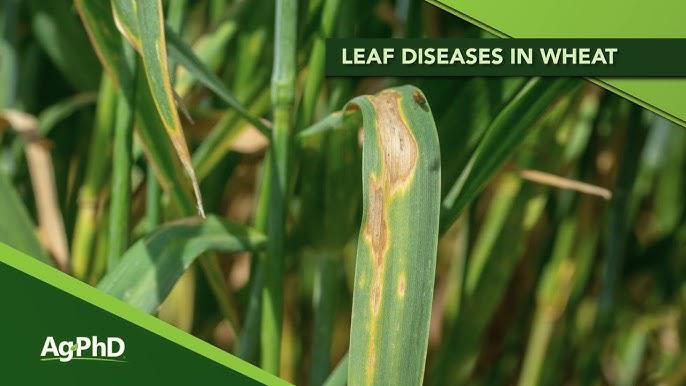
Plant: Wheat
Disease: wheat septoria blotch